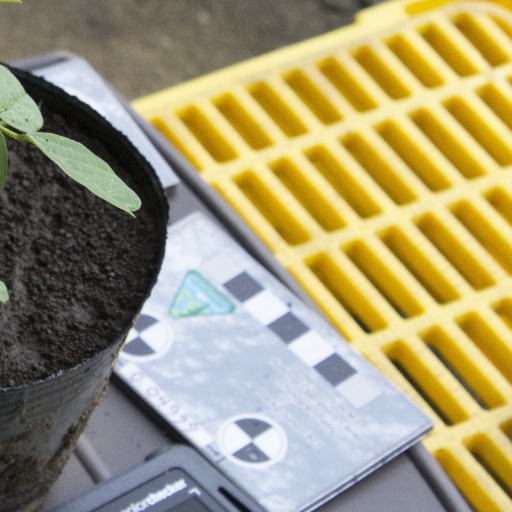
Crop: soybean